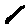
Label: 1